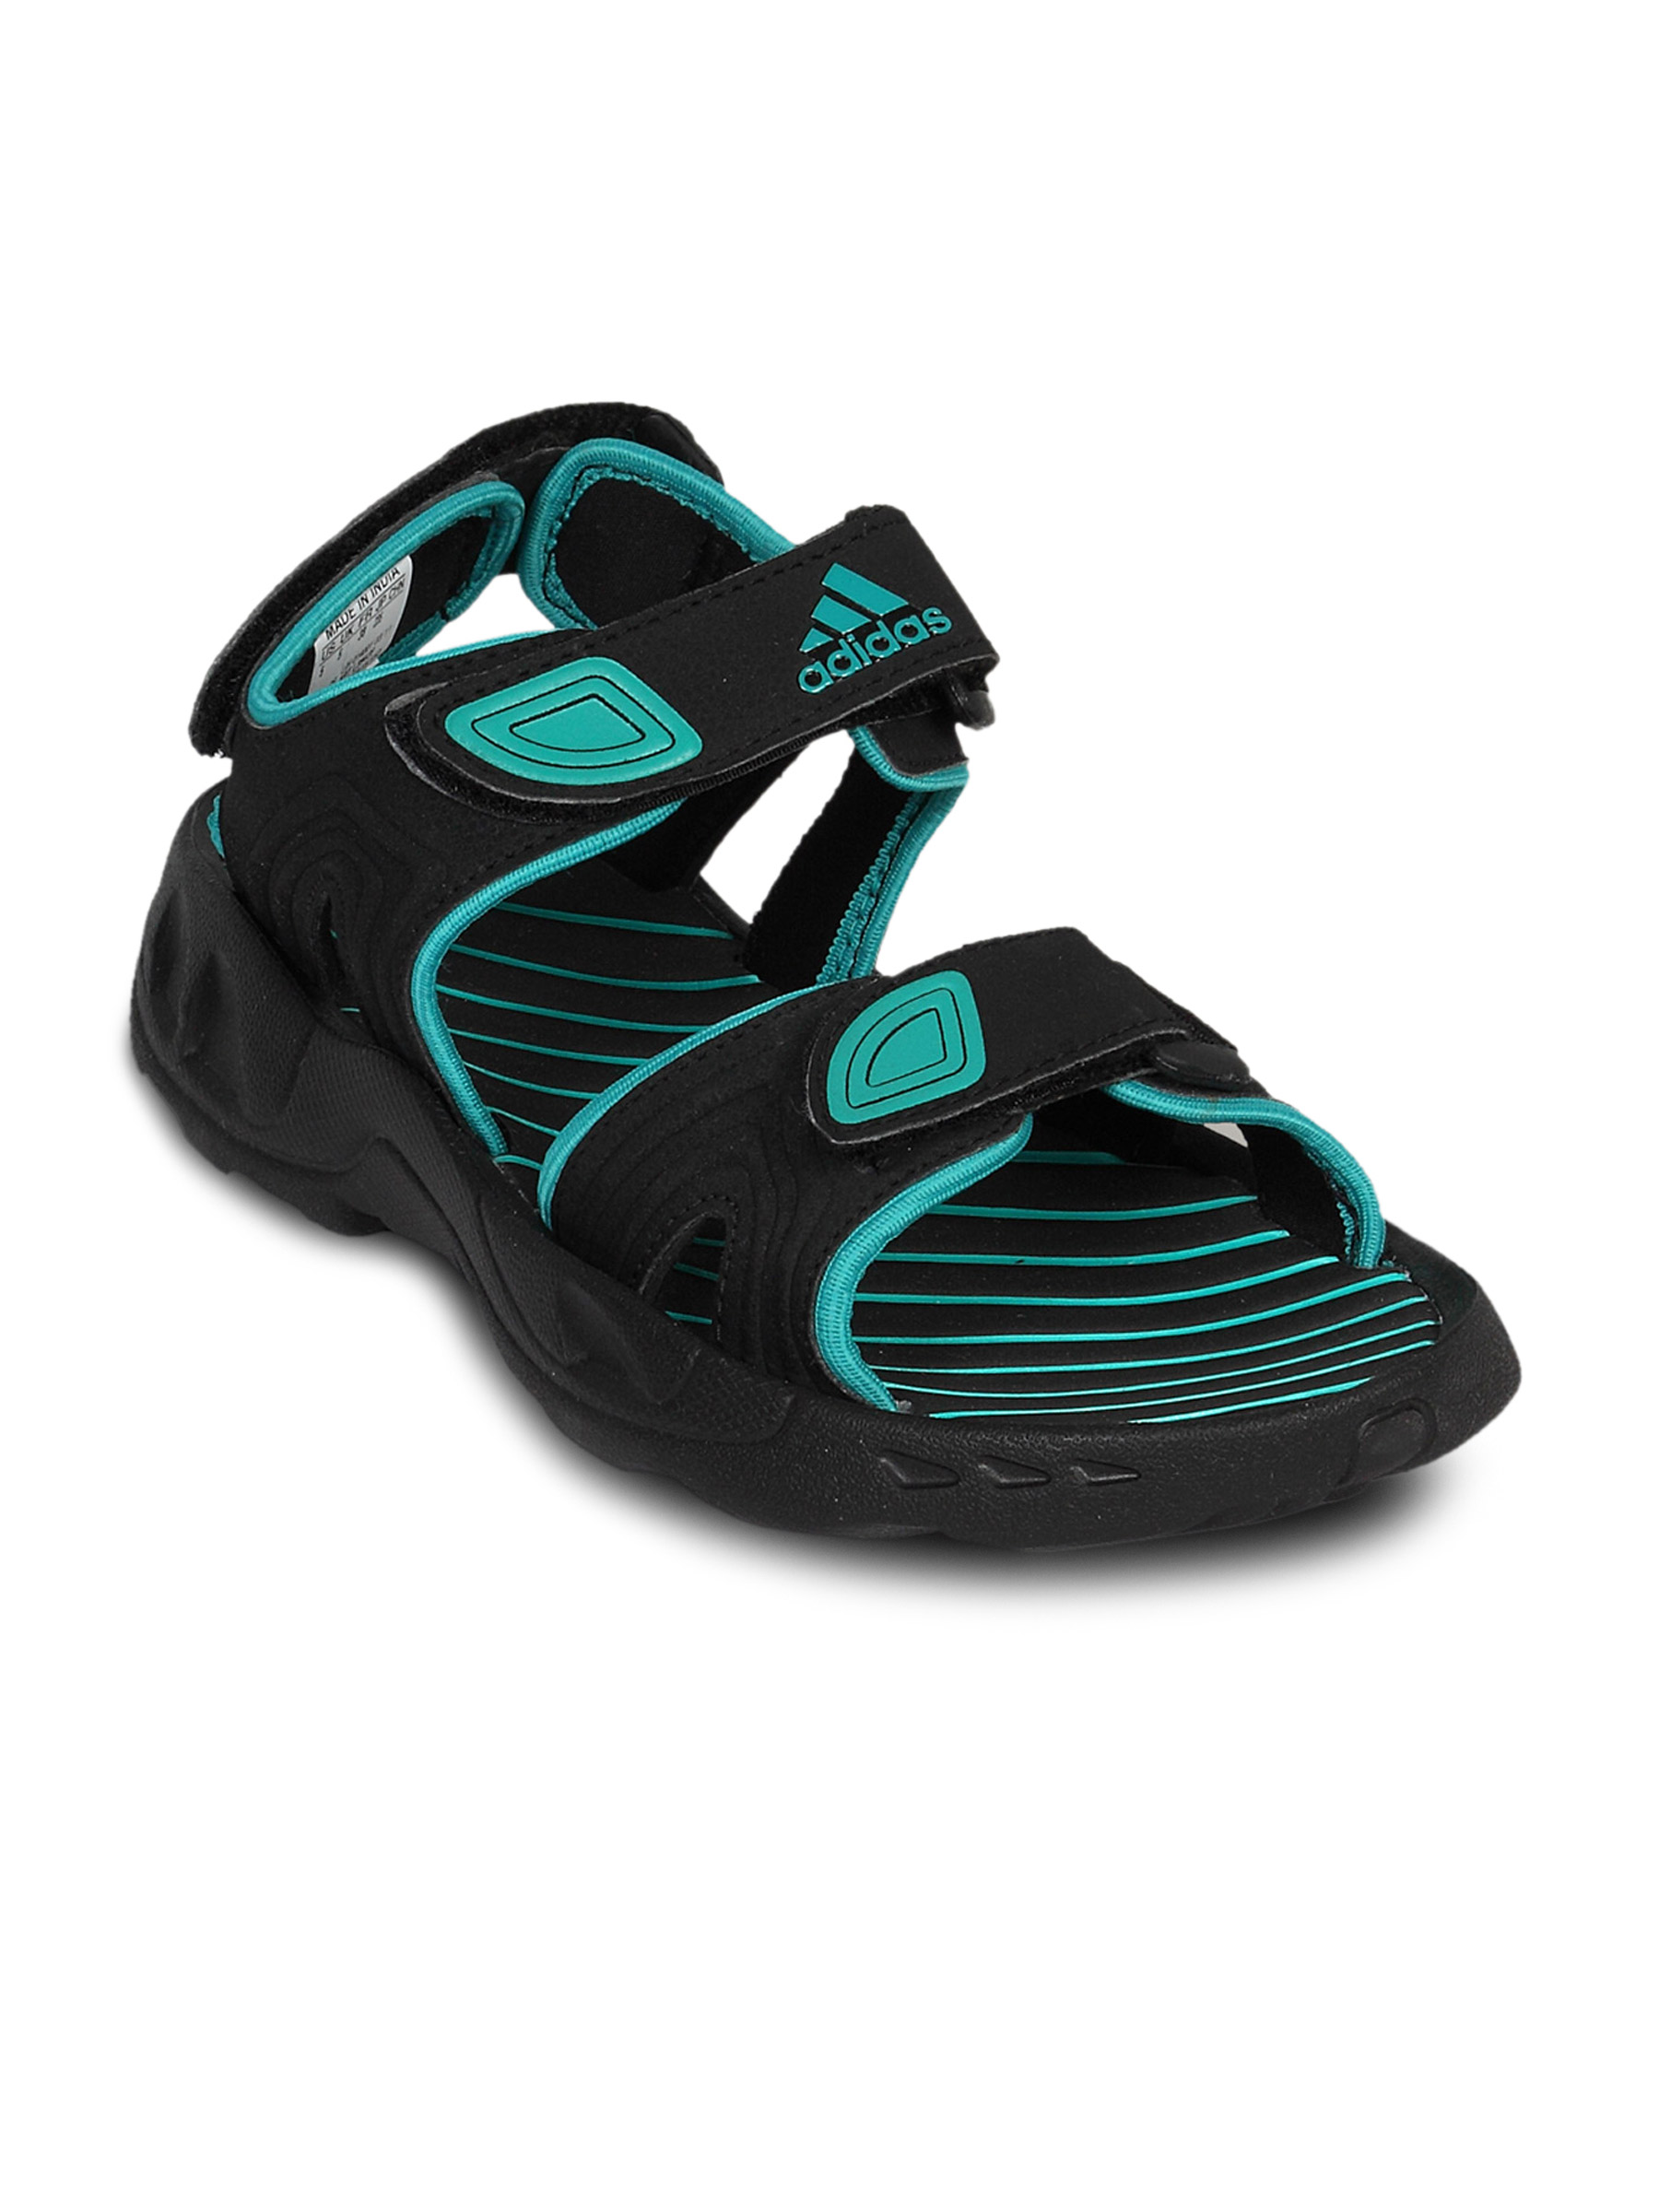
ADIDAS Women Neo Chicane Black Blue Sandal
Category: Footwear / Sandal / Sports Sandals
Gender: Women
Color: Black
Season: Summer 2011
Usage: Casual